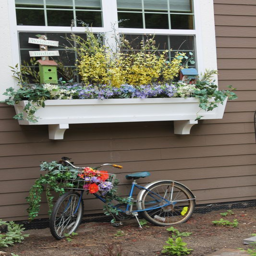
spring is in the air and summer is right around the corner .